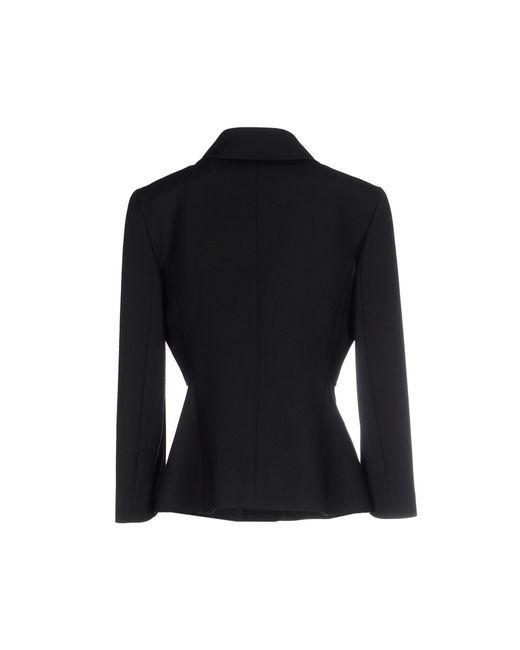
Slim Fit schwarzes Oberteil mit vollen Ärmeln für Damen